Acinonyx pardinensis

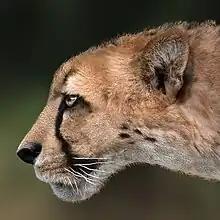
Restoration

Like the modern cheetah, "Acinonyx pardinensis" is generally thought to have been adapted to running down prey. It probably took larger prey than living cheetahs, with estimated prey masses of , though the idea that its ecology was similar to a modern cheetah has been contested by some authors, who suggest an ecology more similar to pantherine cats. A 2011 study of the mandible shapes suggested that like the cheetah, it probably took medium-sized prey. Due to its larger body size, it probably did not reach the maximum top speed as modern cheetah, though it still was likely a capable and fast sprinter. The morphology of its carnassial teeth suggest like modern cheetahs that it did not consume bone, and probably left large parts of carcasses to other carnivores. While a 2011 study suggested that it killed its prey by suffocation like a modern cheetah, a 2014 study alternatively suggested that "Acinonyx pardinensis" likely killed prey via a bite to the neck similar to pantherine cats.